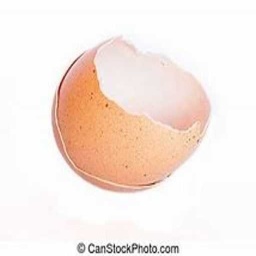
Label: eggshells